Sarasa Venkatanarayana Bhatti

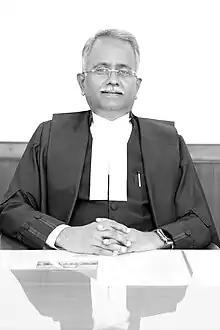

Sarasa Venkatanarayana Bhatti (born on 6 May 1962) is a judge of the Supreme Court of India and a former chief justice of the Kerala High Court. He has also served as the acting chief justice of the Kerala High Court and judge of the Kerala High Court and Andhra Pradesh High Court.